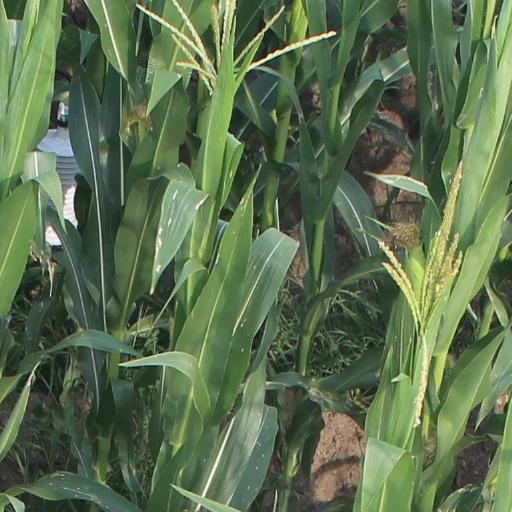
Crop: maize; corn